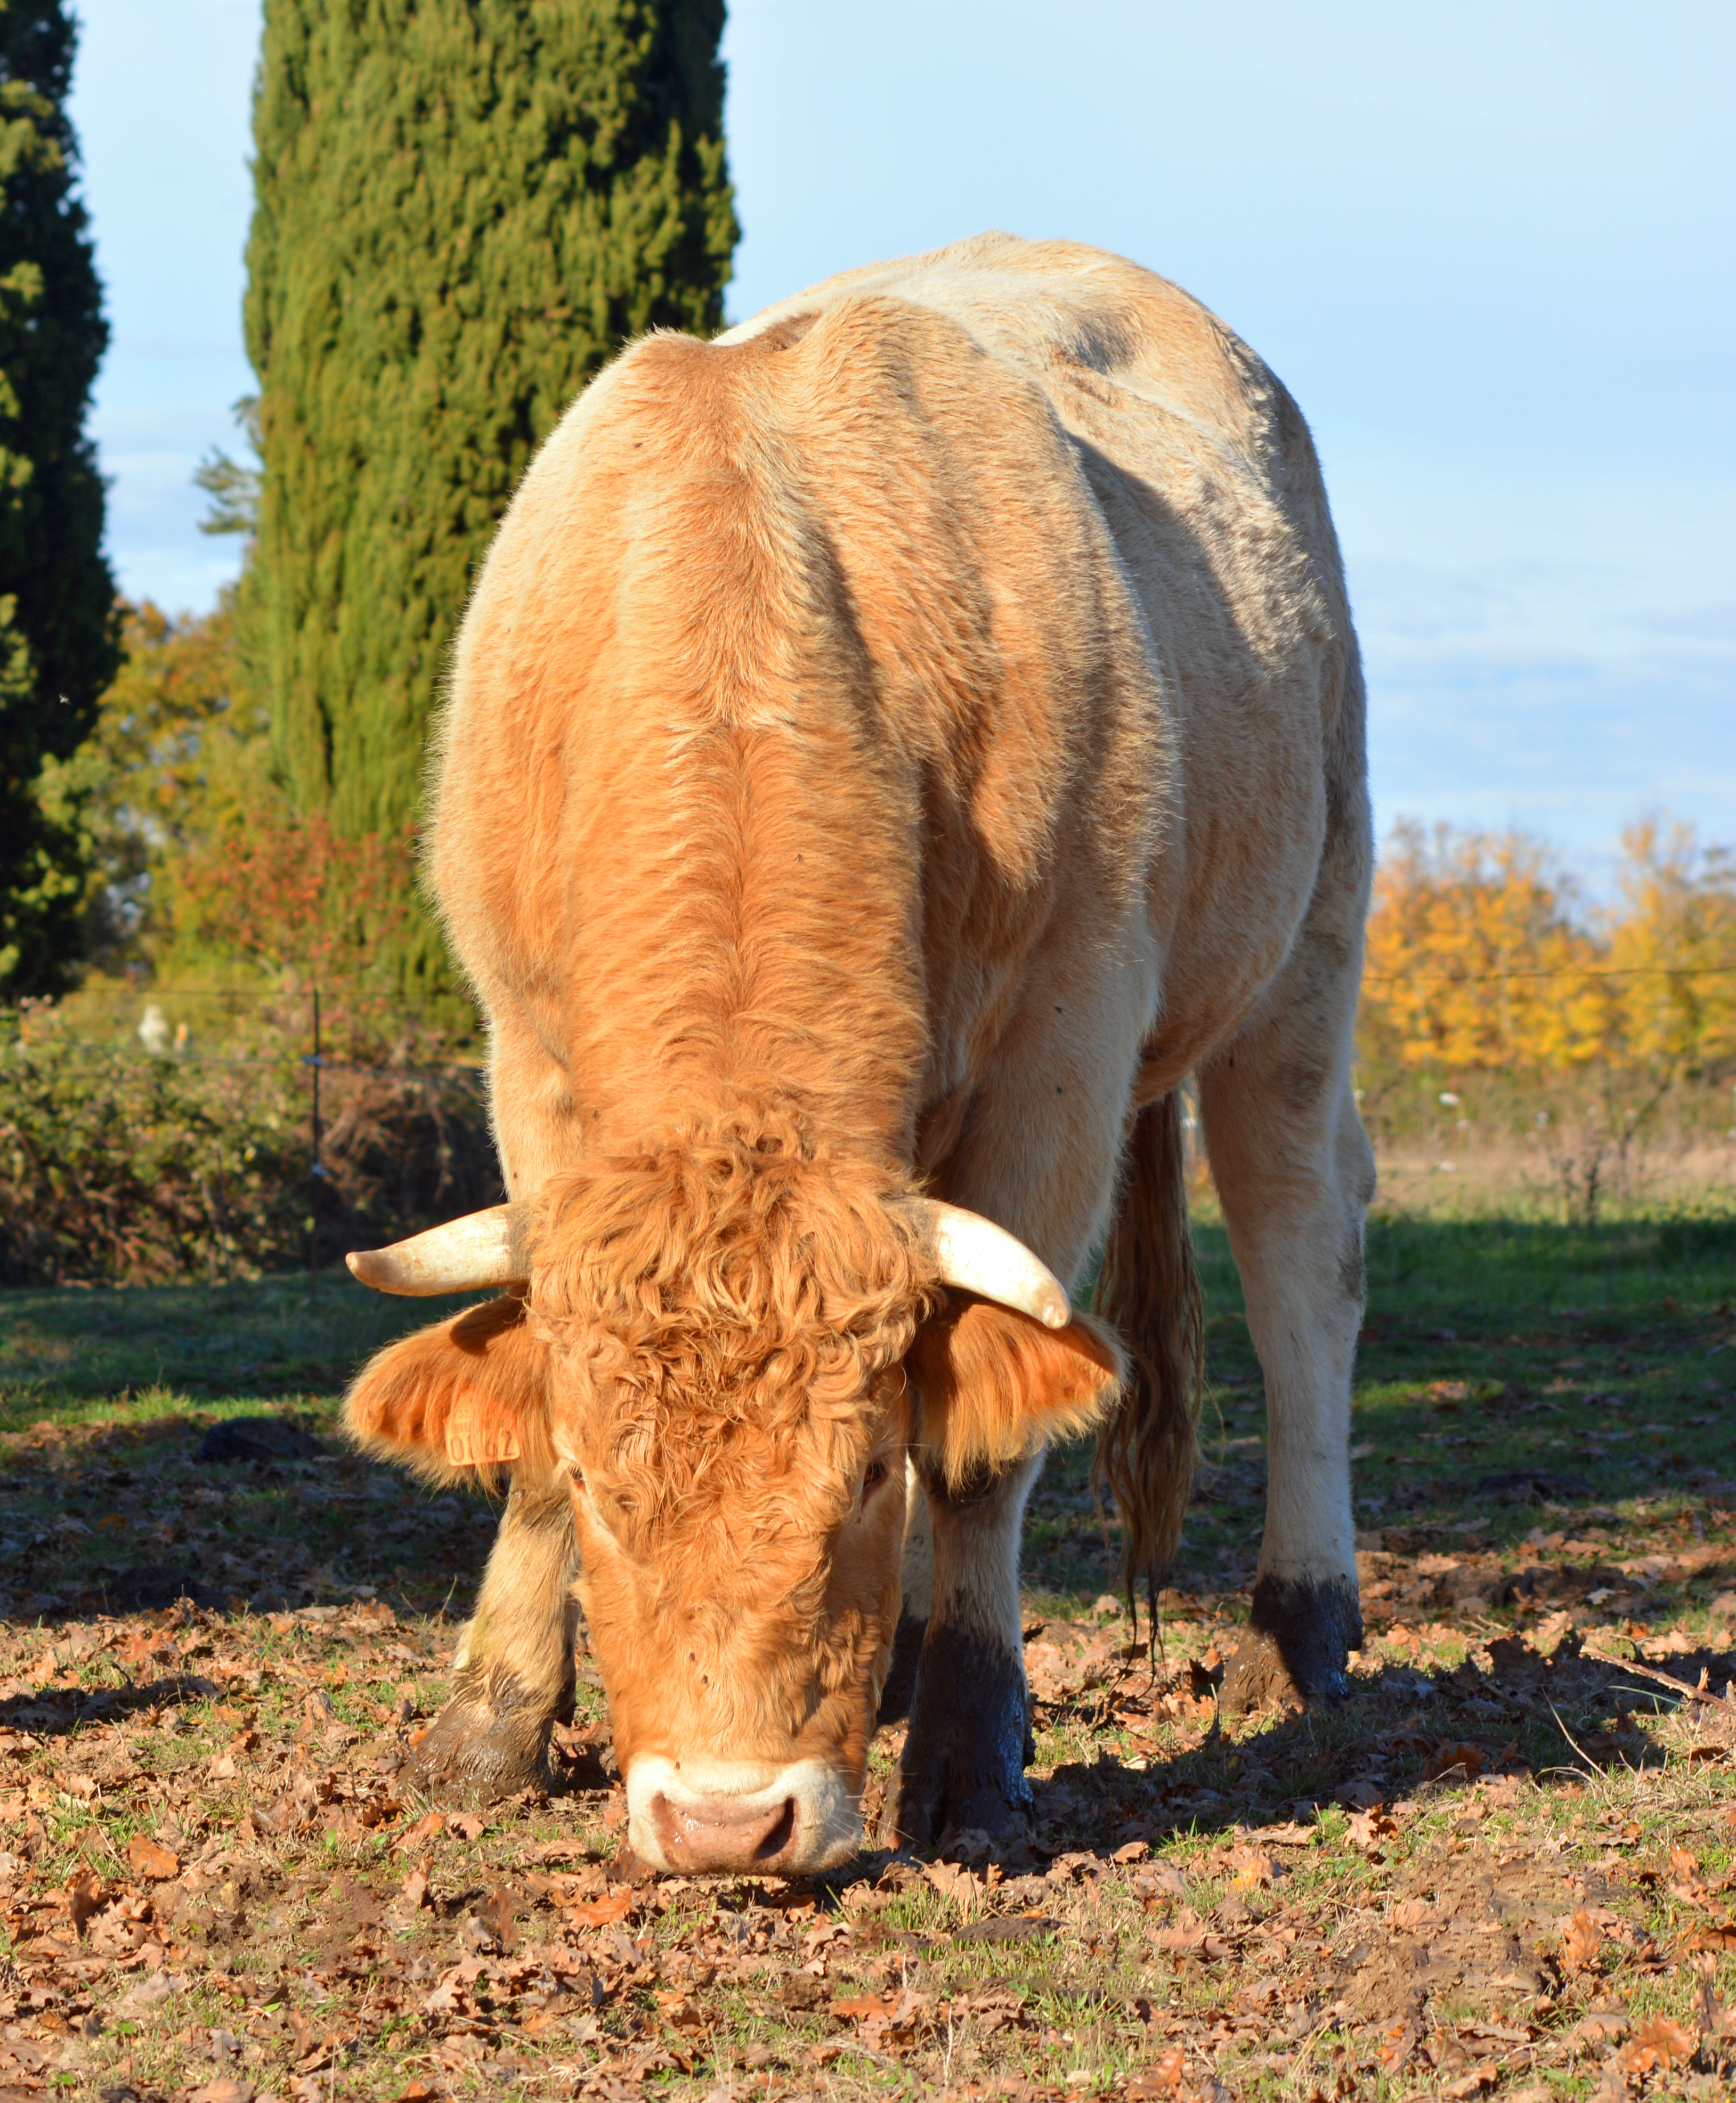
grass, field, farm, meadow, wildlife, horn, cattle, pasture, grazing, mammal, agriculture, fauna, bull, snout, animals, vertebrate, ruminant, rural area, blonde of aquitaine, cattle like mammal, horse like mammal